Freightliner C2

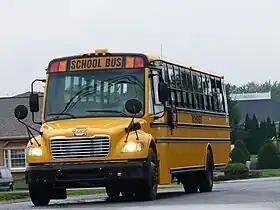
2007 Thomas Saf-T-Liner C2 with a Freightliner C2 chassis

The Freightliner C2 is a Type C conventional bus chassis manufactured by Daimler Truck North America, used for school bus applications. It was introduced in 2004 as the replacement for the FS-65. The C2 uses the hood, firewall, steering column, and dashboard of the Freightliner Business Class M2 medium-duty conventional.